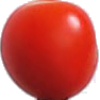
Label: Tomato Cherry Red 1